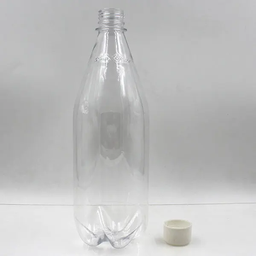
Label: bottles